Lombard cuisine

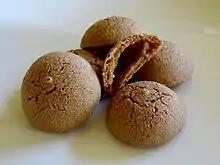
"Amaretti di Saronno"

The most famous fish dish of Lake Como are the "missoltini", salted and dried "agoni" on special "wheels", the "misolta", which are then cooked on the grill and eaten possibly with toasted polenta and red wine: fishing and its preparation were a real ritual, and in the villages of the Como Riviera occupying someone else's fishing place was considered a serious offense. Other larian preparations are the "lavarello" or the "alborelle", which can be fried or "in carpione".